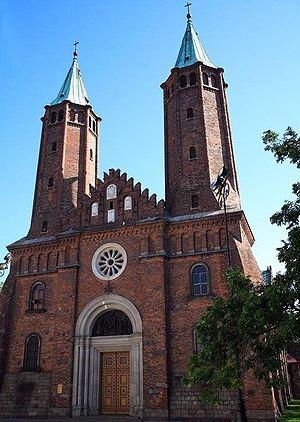
La cathédrale de Płock est une cathédrale situé à Płock en Pologne.